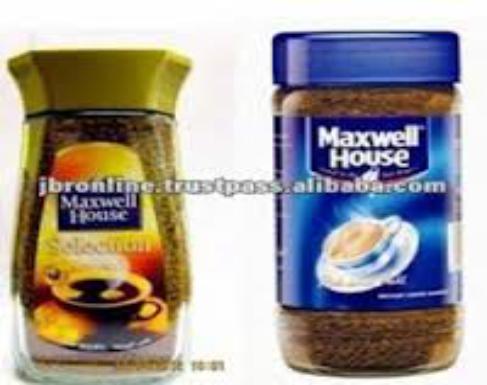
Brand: Maxwell House
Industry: Food